Bingo: The King of the Mornings

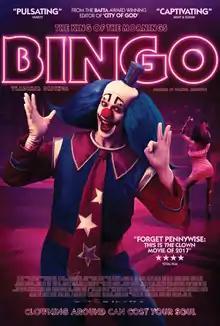
Film poster

Bingo: The King of the Mornings is a 2017 Brazilian biographical drama film directed by Academy Awards nominee Daniel Rezende in his directorial debut. Written by Luiz Bolognesi, the screenplay is inspired in the life of Arlindo Barreto, one of many actors who played Bozo the Clown in Brazil. However, to avoid copyrights claim and preserve its creative freedom, the production does not use either the name of Bozo or Arlindo, adopting the fictional names of Bingo and Augusto, respectively.